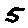
Label: 5